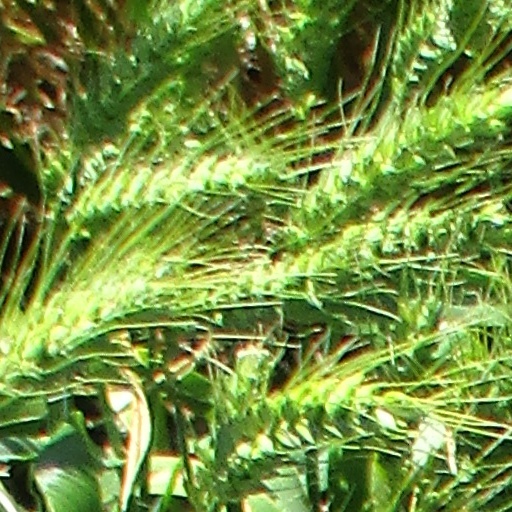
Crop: wheat